London and Birmingham Railway

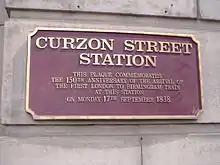
Plaque at Curzon Street station commemorating the arrival of the first train from London to Birmingham

Much of the subscribed funds came from Lancashire, where great profits were being made in the cotton industries.